Die Sterne

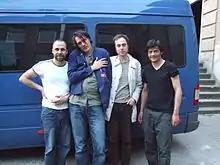
Die Sterne in Magdeburg in 2006 (Thomas Wenzel, Frank Spilker, Richard von der Schulenburg, Christoph Leich)

The band consists of Frank Spilker (vocals and guitar), Thomas Wenzel (bass and vocals), and Christoph Leich (drums). Frank Will and Richard von der Schulenburg were both former keyboarders for the band.